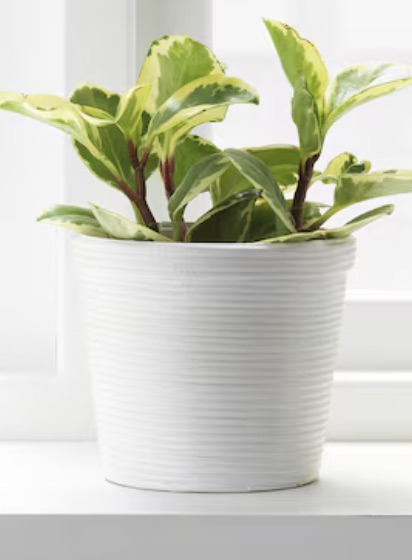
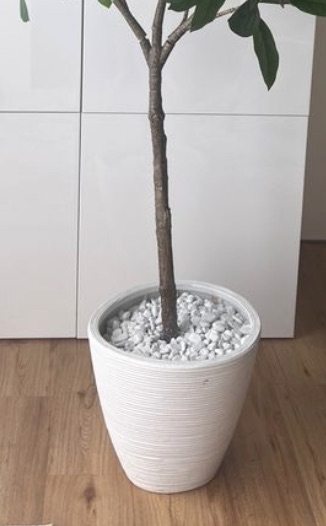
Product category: misc
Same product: yes